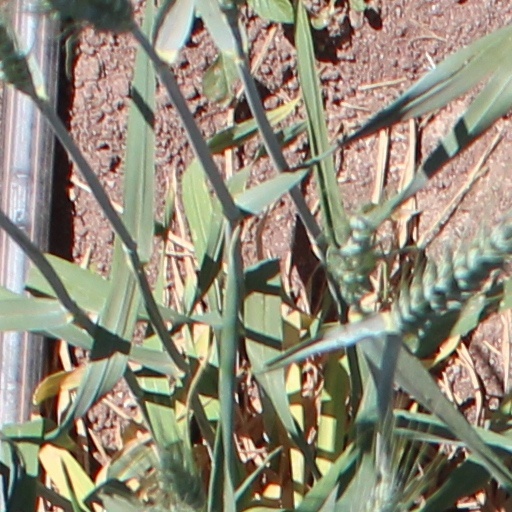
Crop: wheat